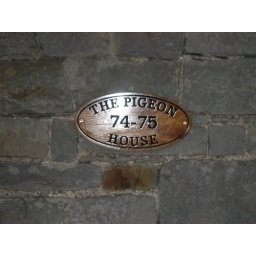
I was in the pigeon house...the flying squirrels of the sky...nice